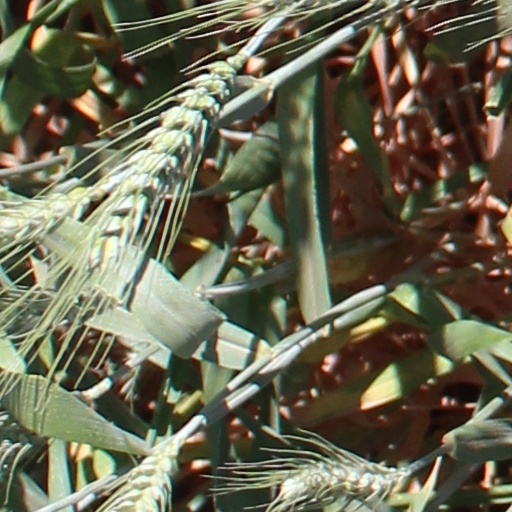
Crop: wheat